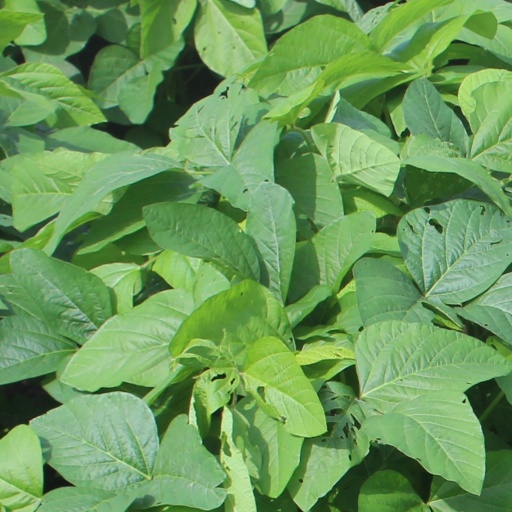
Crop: soybean